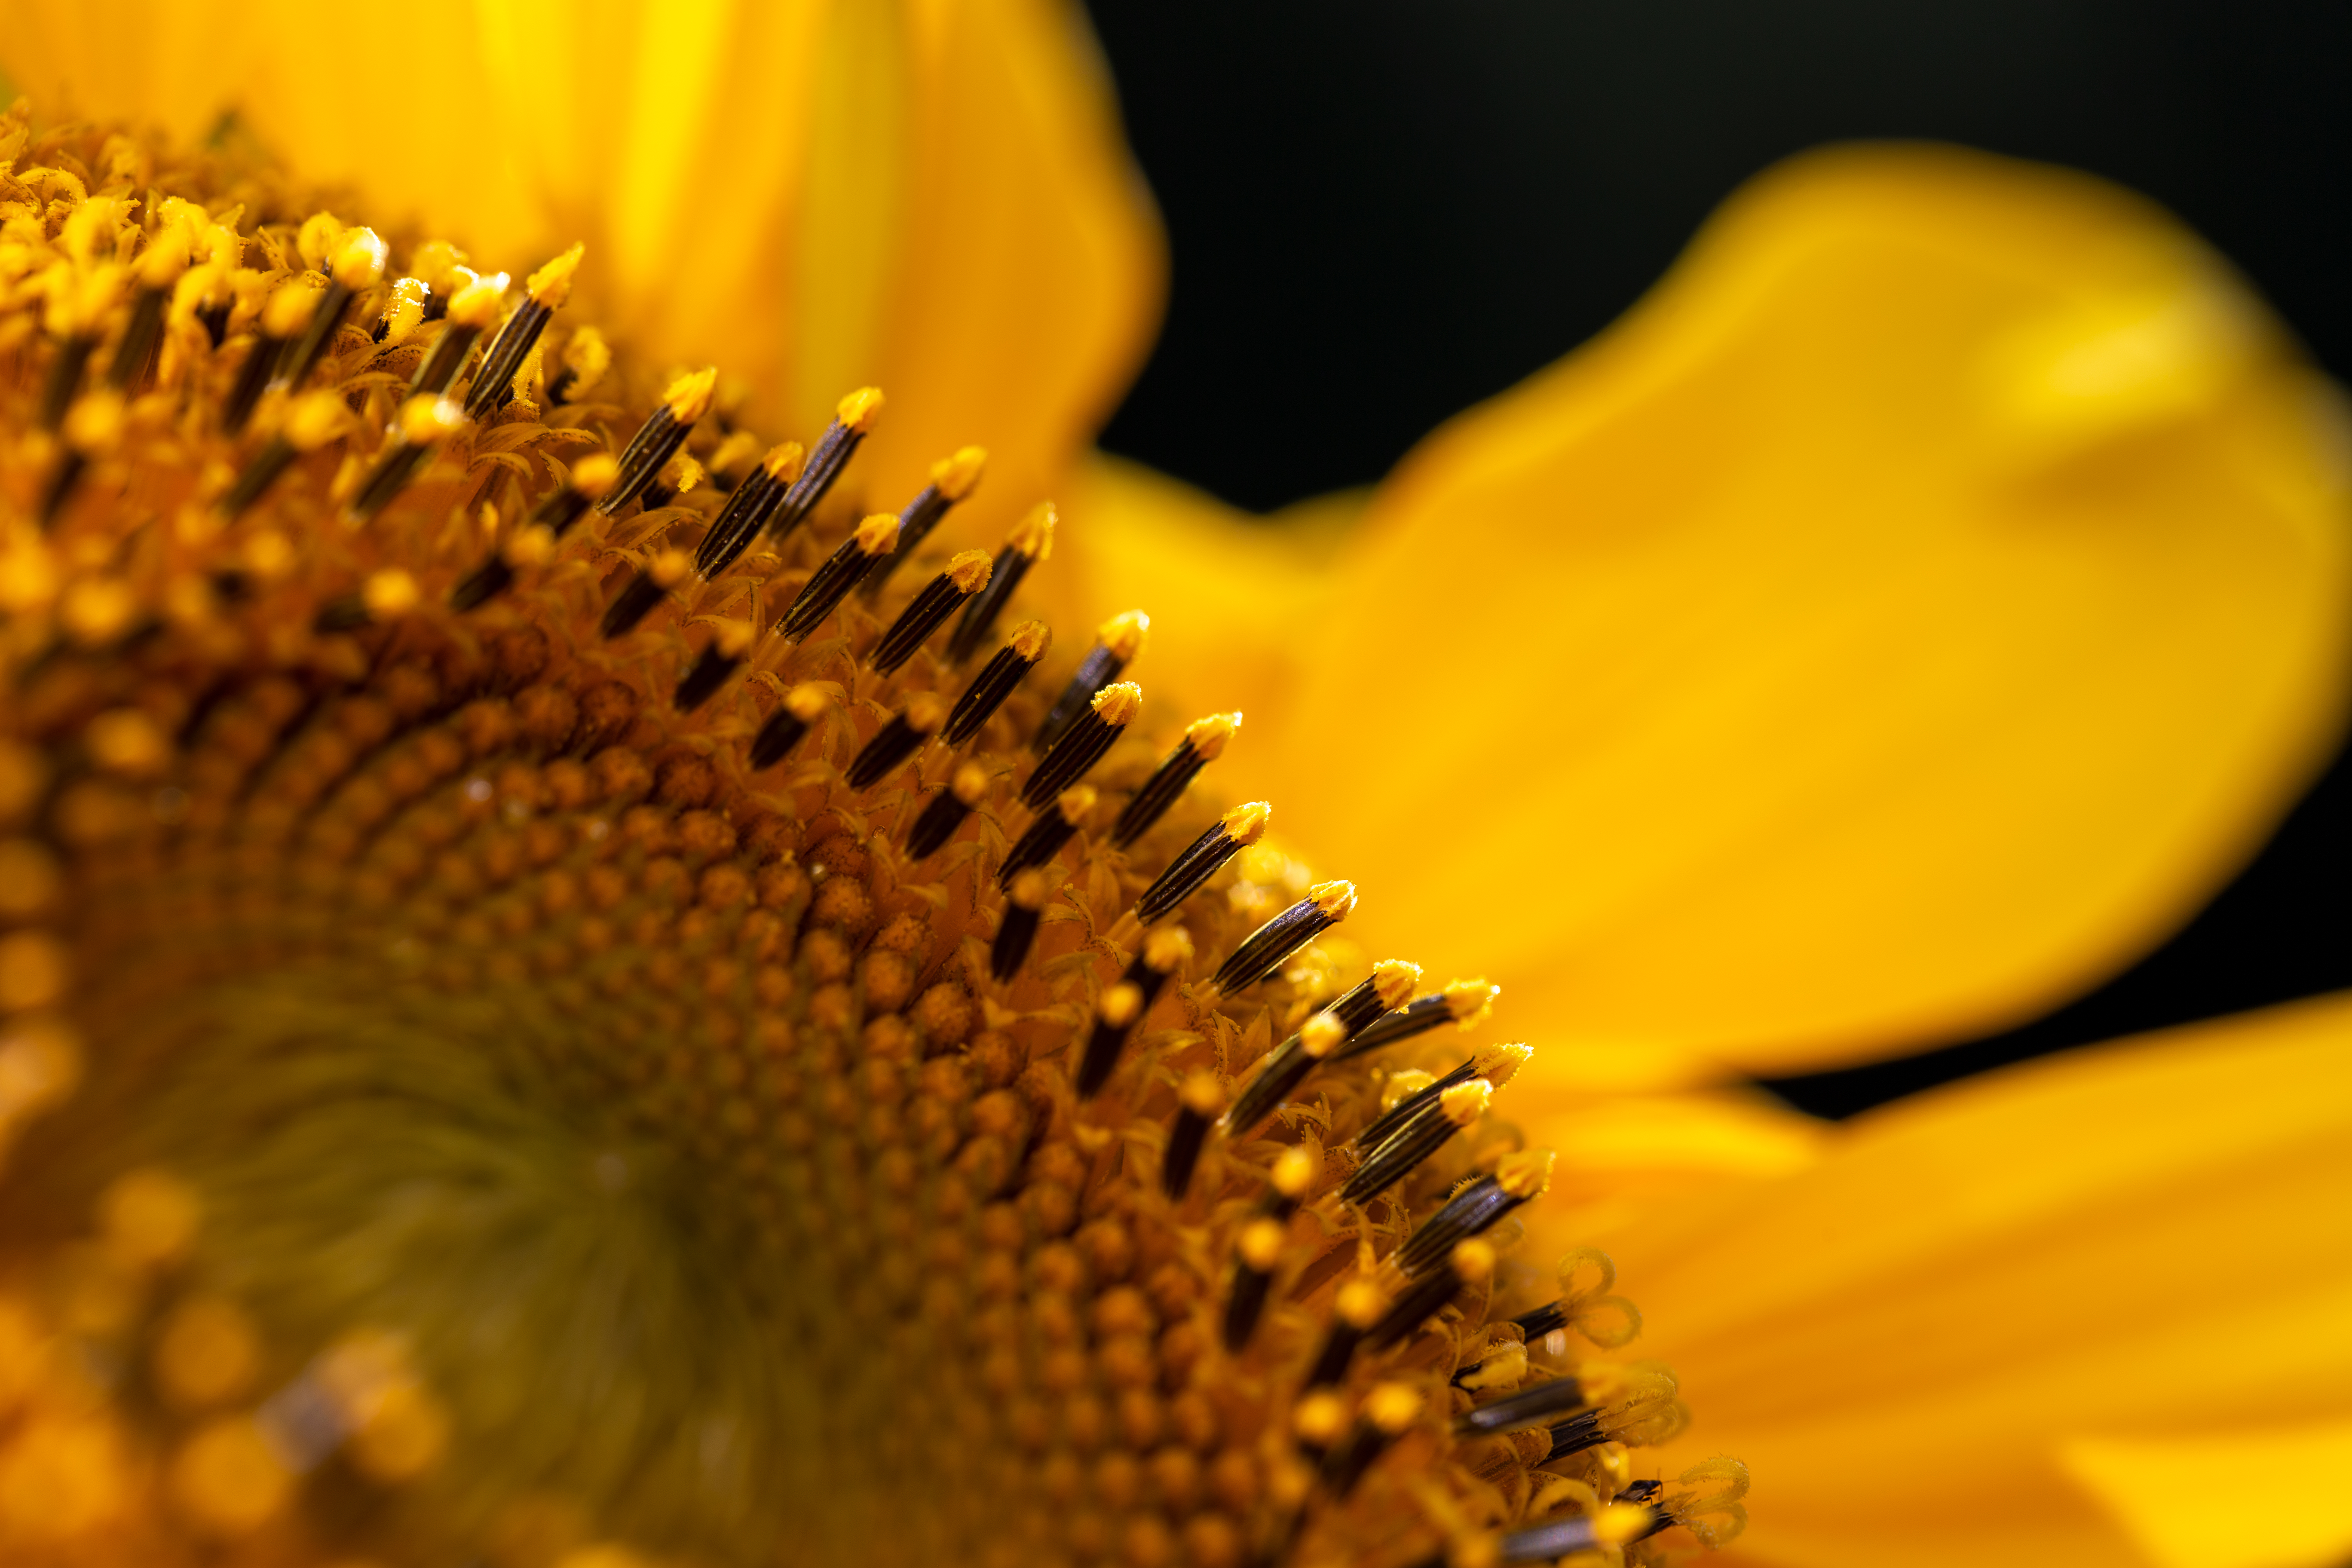
flower, plant, petal, botany, yellow, sunflower, flowering plant, close up, annual plant, macro photography, daisy family, cuisine, pollen, wildflower, sky, monochrome photography, illustration, still life photography, asterales, Pedicel, wildlife, photography, perennial plant